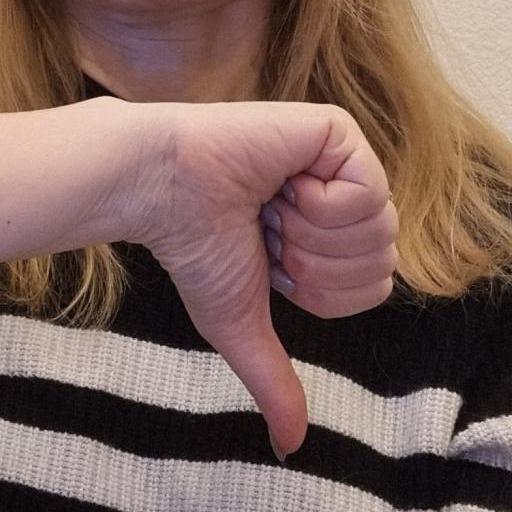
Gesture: dislike